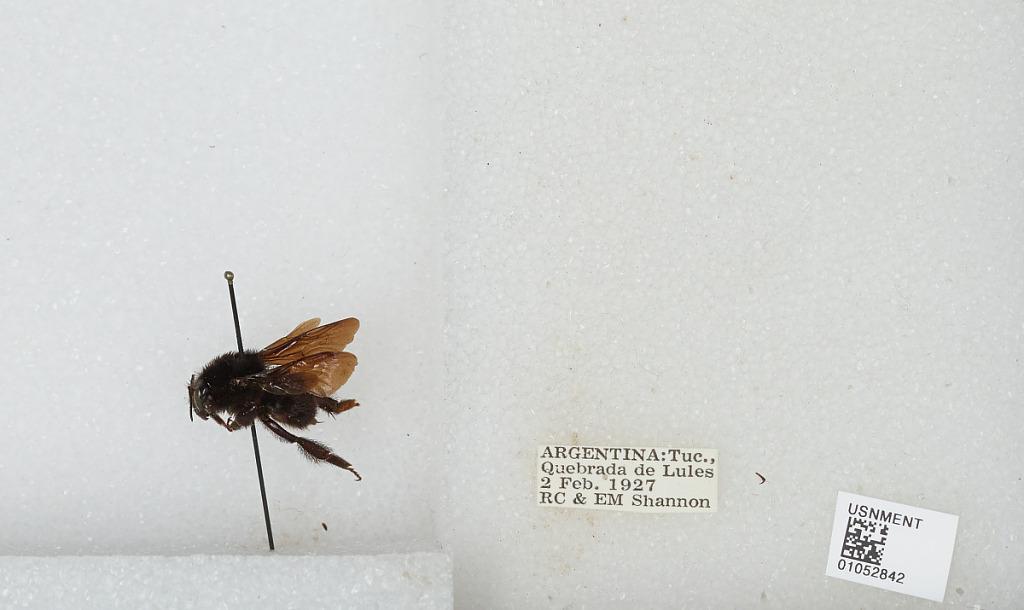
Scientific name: Bombus sp.
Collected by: R. Shannon & E. Shannon
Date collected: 1927-2-2
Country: Argentina
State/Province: Tucuman
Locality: Quebrada de Lules
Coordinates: -26.8833, -65.4167